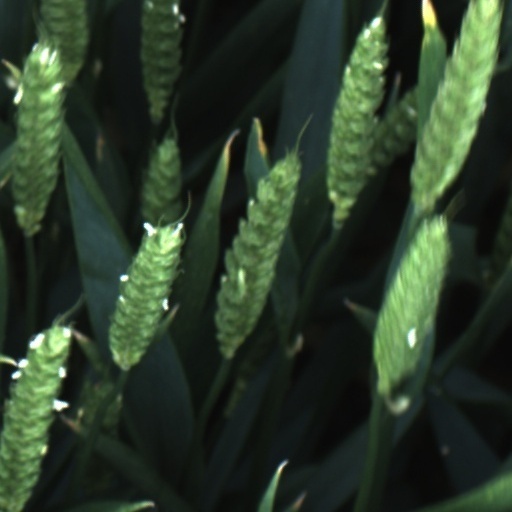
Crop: wheat